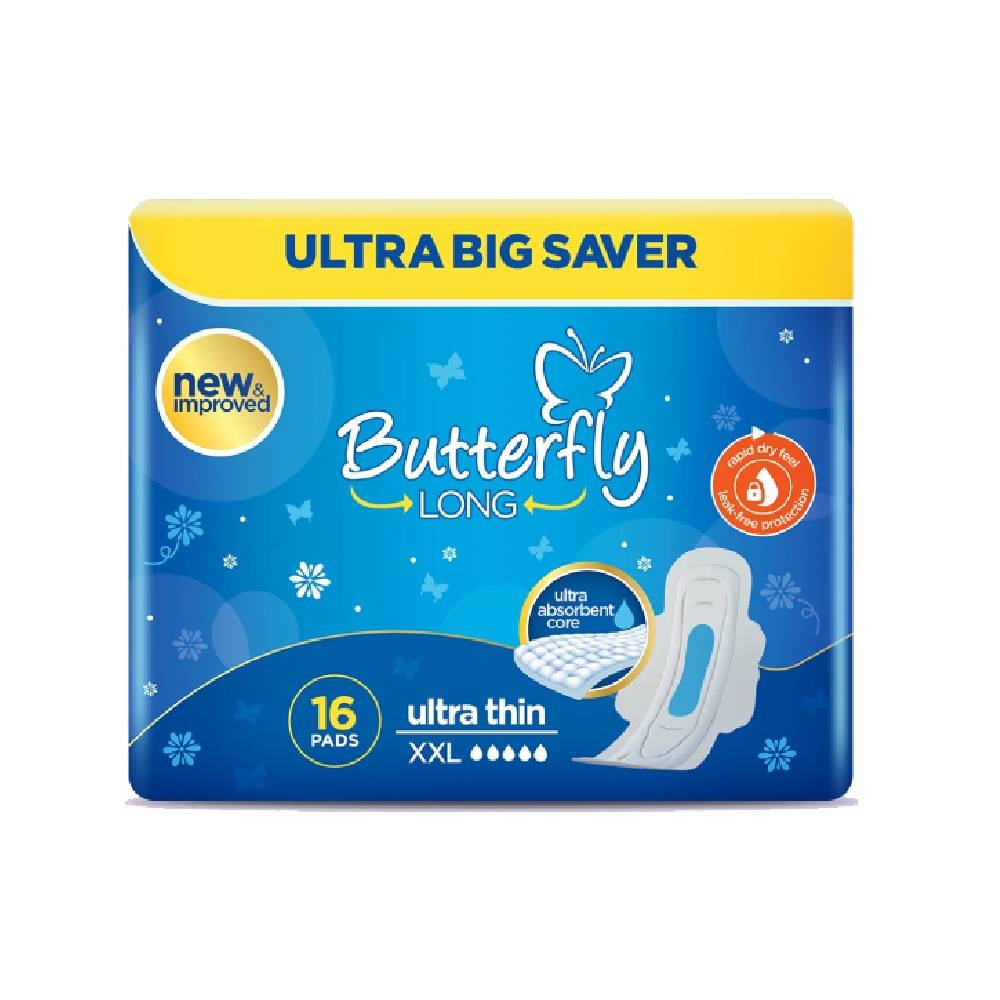
BUTTERFLY SANITARY NAPKINS ULTRA XXL SIZE 16 PCS
Prepare to leave no stone unturned even on your heaviest flow days with our Maxi Thick range! Super absorbent, comfortable, and of course, breathable - Butterfly Breathable Maxi Thick is the answer to any period-related concern! Dry Mesh Top Sheet Breathable Cottony Wings Super Absorbent Core Extra Long & Extra Wide Side Leak Guard
Brand: Arsalan's
Category: Health & Beauty > Personal Care > Feminine Sanitary Supplies > Feminine Pads & Protectors > Overnight Pads & Protectors